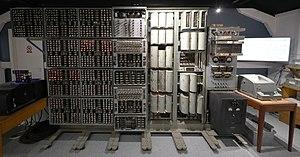
L’ordinateur à dekatrons d'Harwell, plus tard connu sous le nom de Wolverhampton Instrument for Teaching Computing from Harwell, ou le Harwell Dekatron Computer, est un des premiers ordinateurs britanniques à relais électromécaniques des années 1950. De 2009 à 2012, il a été restauré au Musée The National Museum of Computing. En 2013, pour la deuxième fois, le Guinness Book of World Records l'a reconnu comme le plus ancien ordinateur numérique au monde après sa restauration. Il a précédemment détenu le titre pendant plusieurs années jusqu'à sa mise hors service en 1973. Le musée utilise la mémoire visuelle de l'ordinateur, basée sur des dekatrons, pour enseigner l'informatique aux écoliers.